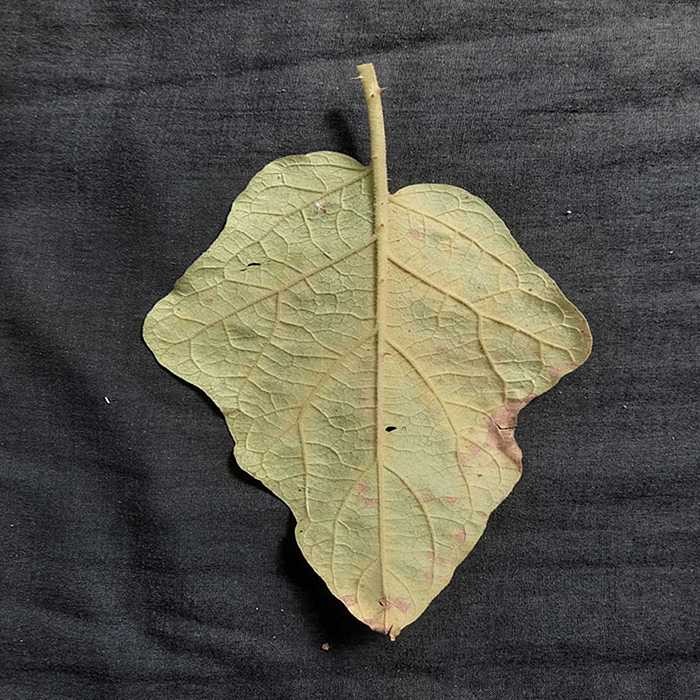
Plant: Eggplant
Label: Eggplant verticillium wilt